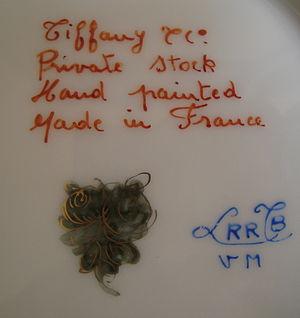
Les Marques Le Tallec consistent sur chaque pièce produite par l'Atelier Le Tallec en la signature d'un LT stylisé et entrelacé à la manière des marques de la Manufacture de Sèvres. À cette marque, s'ajoutent deux indications supplémentaires. En haut du LT, un code alphabétique indique la date de réalisation de la pièce. En bas du LT, les initiales du peintre qui a décoré la pièce selon l'un des 375 décors Le Tallec.